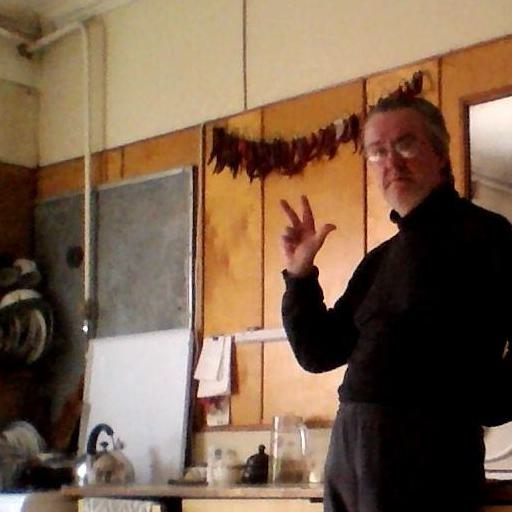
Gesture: three2